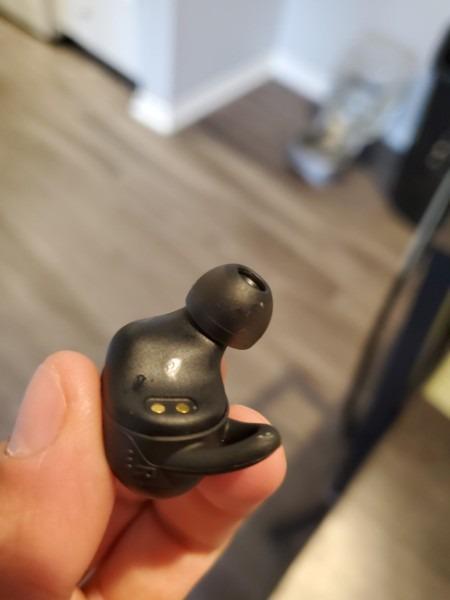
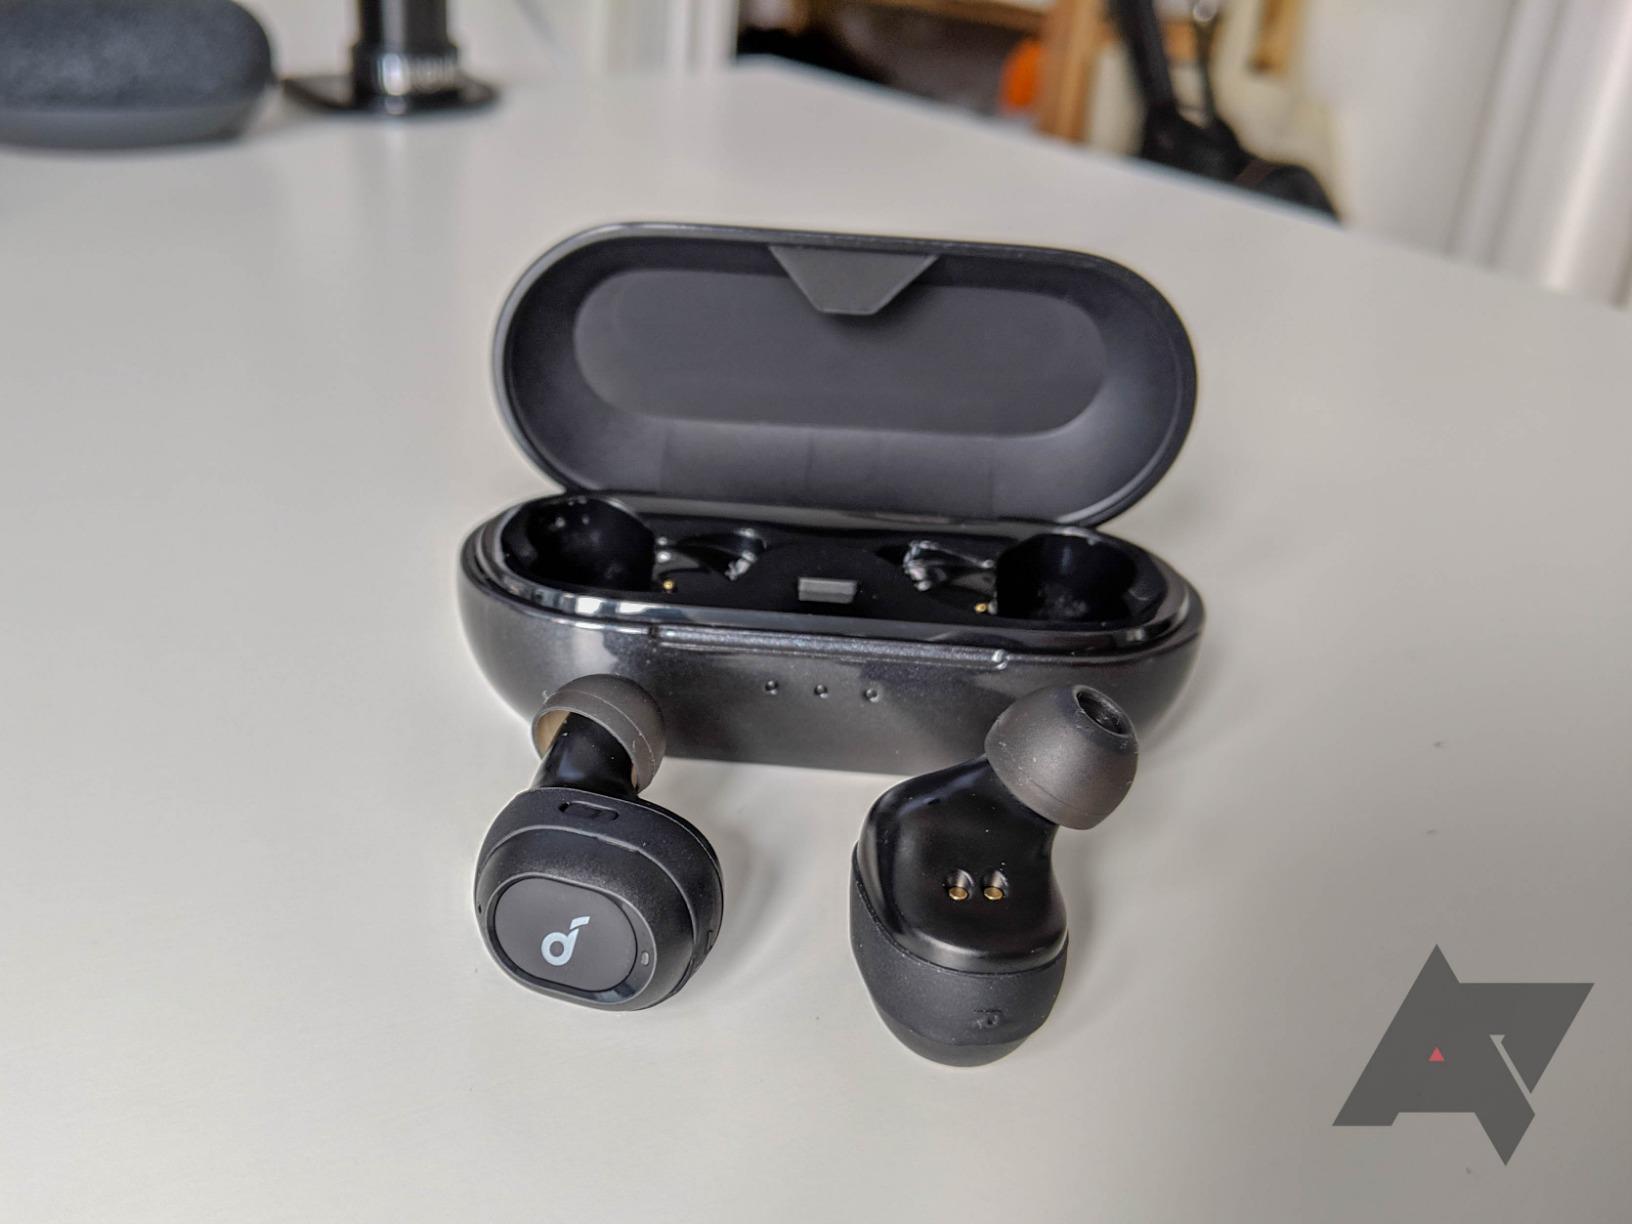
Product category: earbuds
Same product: yes